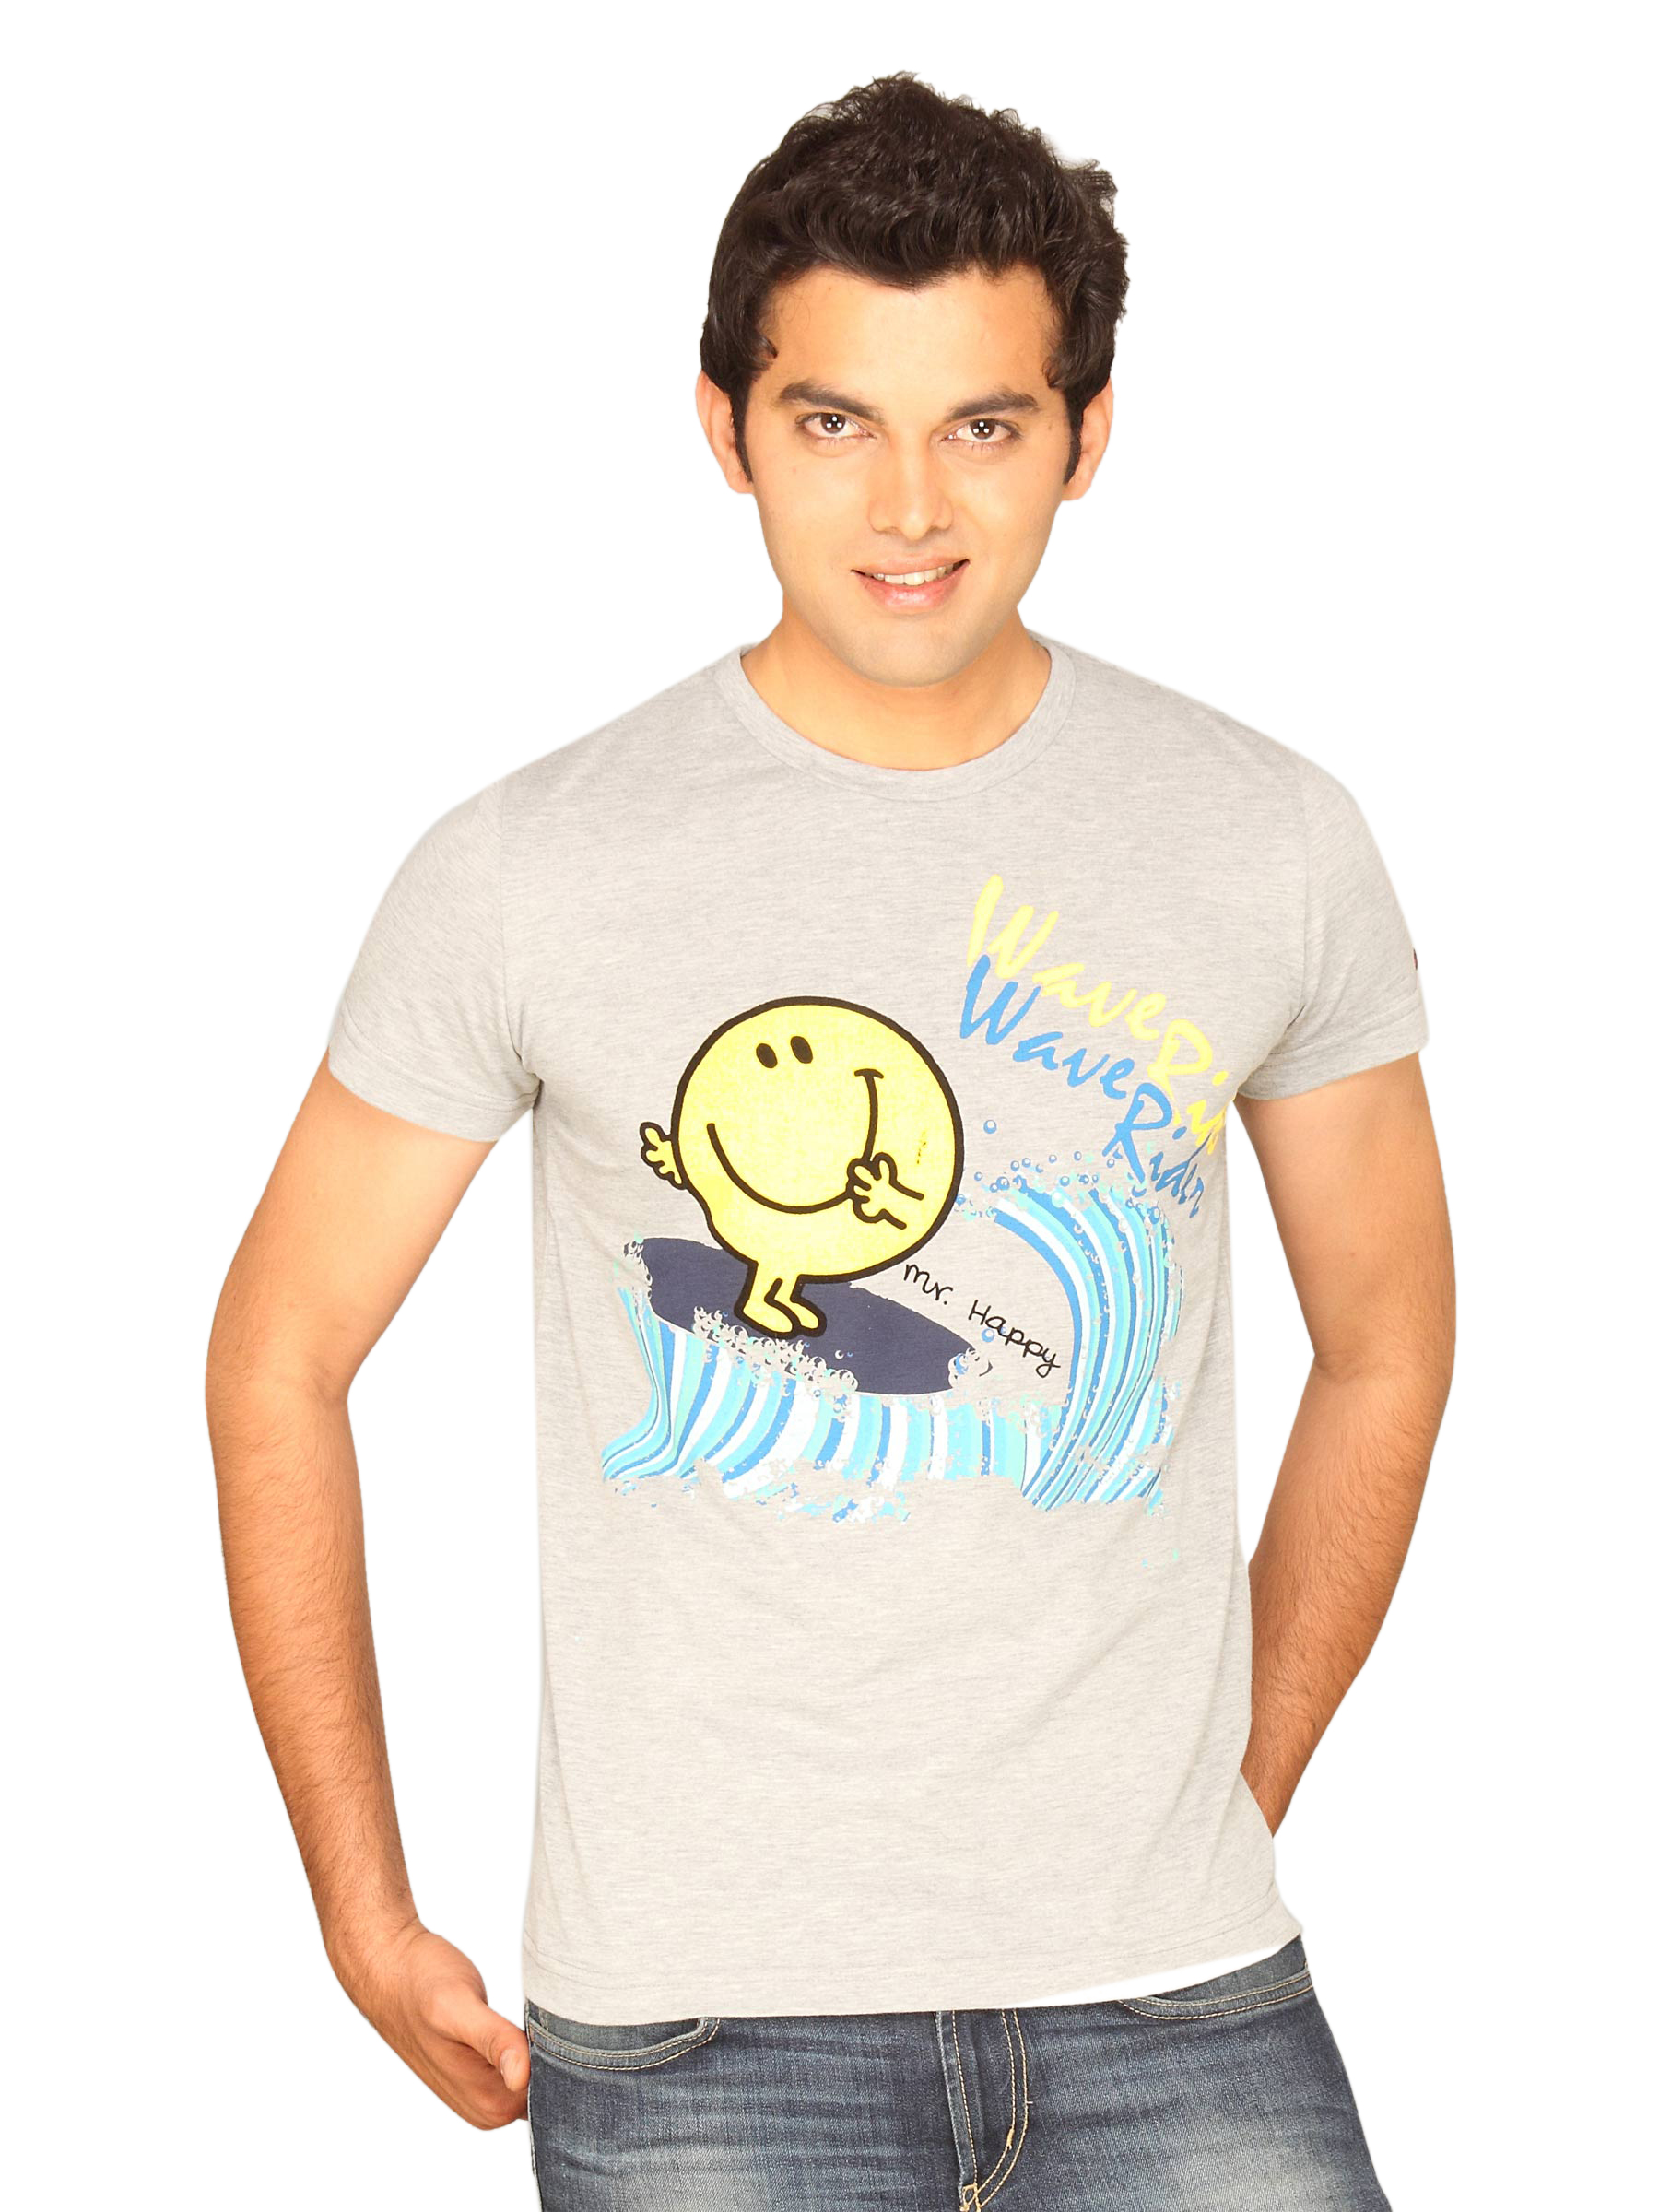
Mr.Men Men's Wave Rider Grey Melange T-shirt
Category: Apparel / Topwear / Tshirts
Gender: Men
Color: Grey
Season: Summer 2011
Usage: Casual